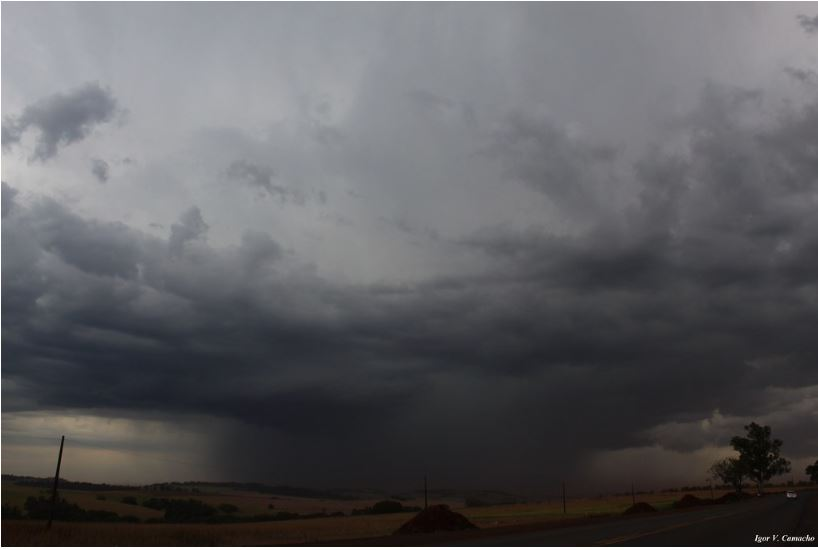
Fire: no
Smoke: no